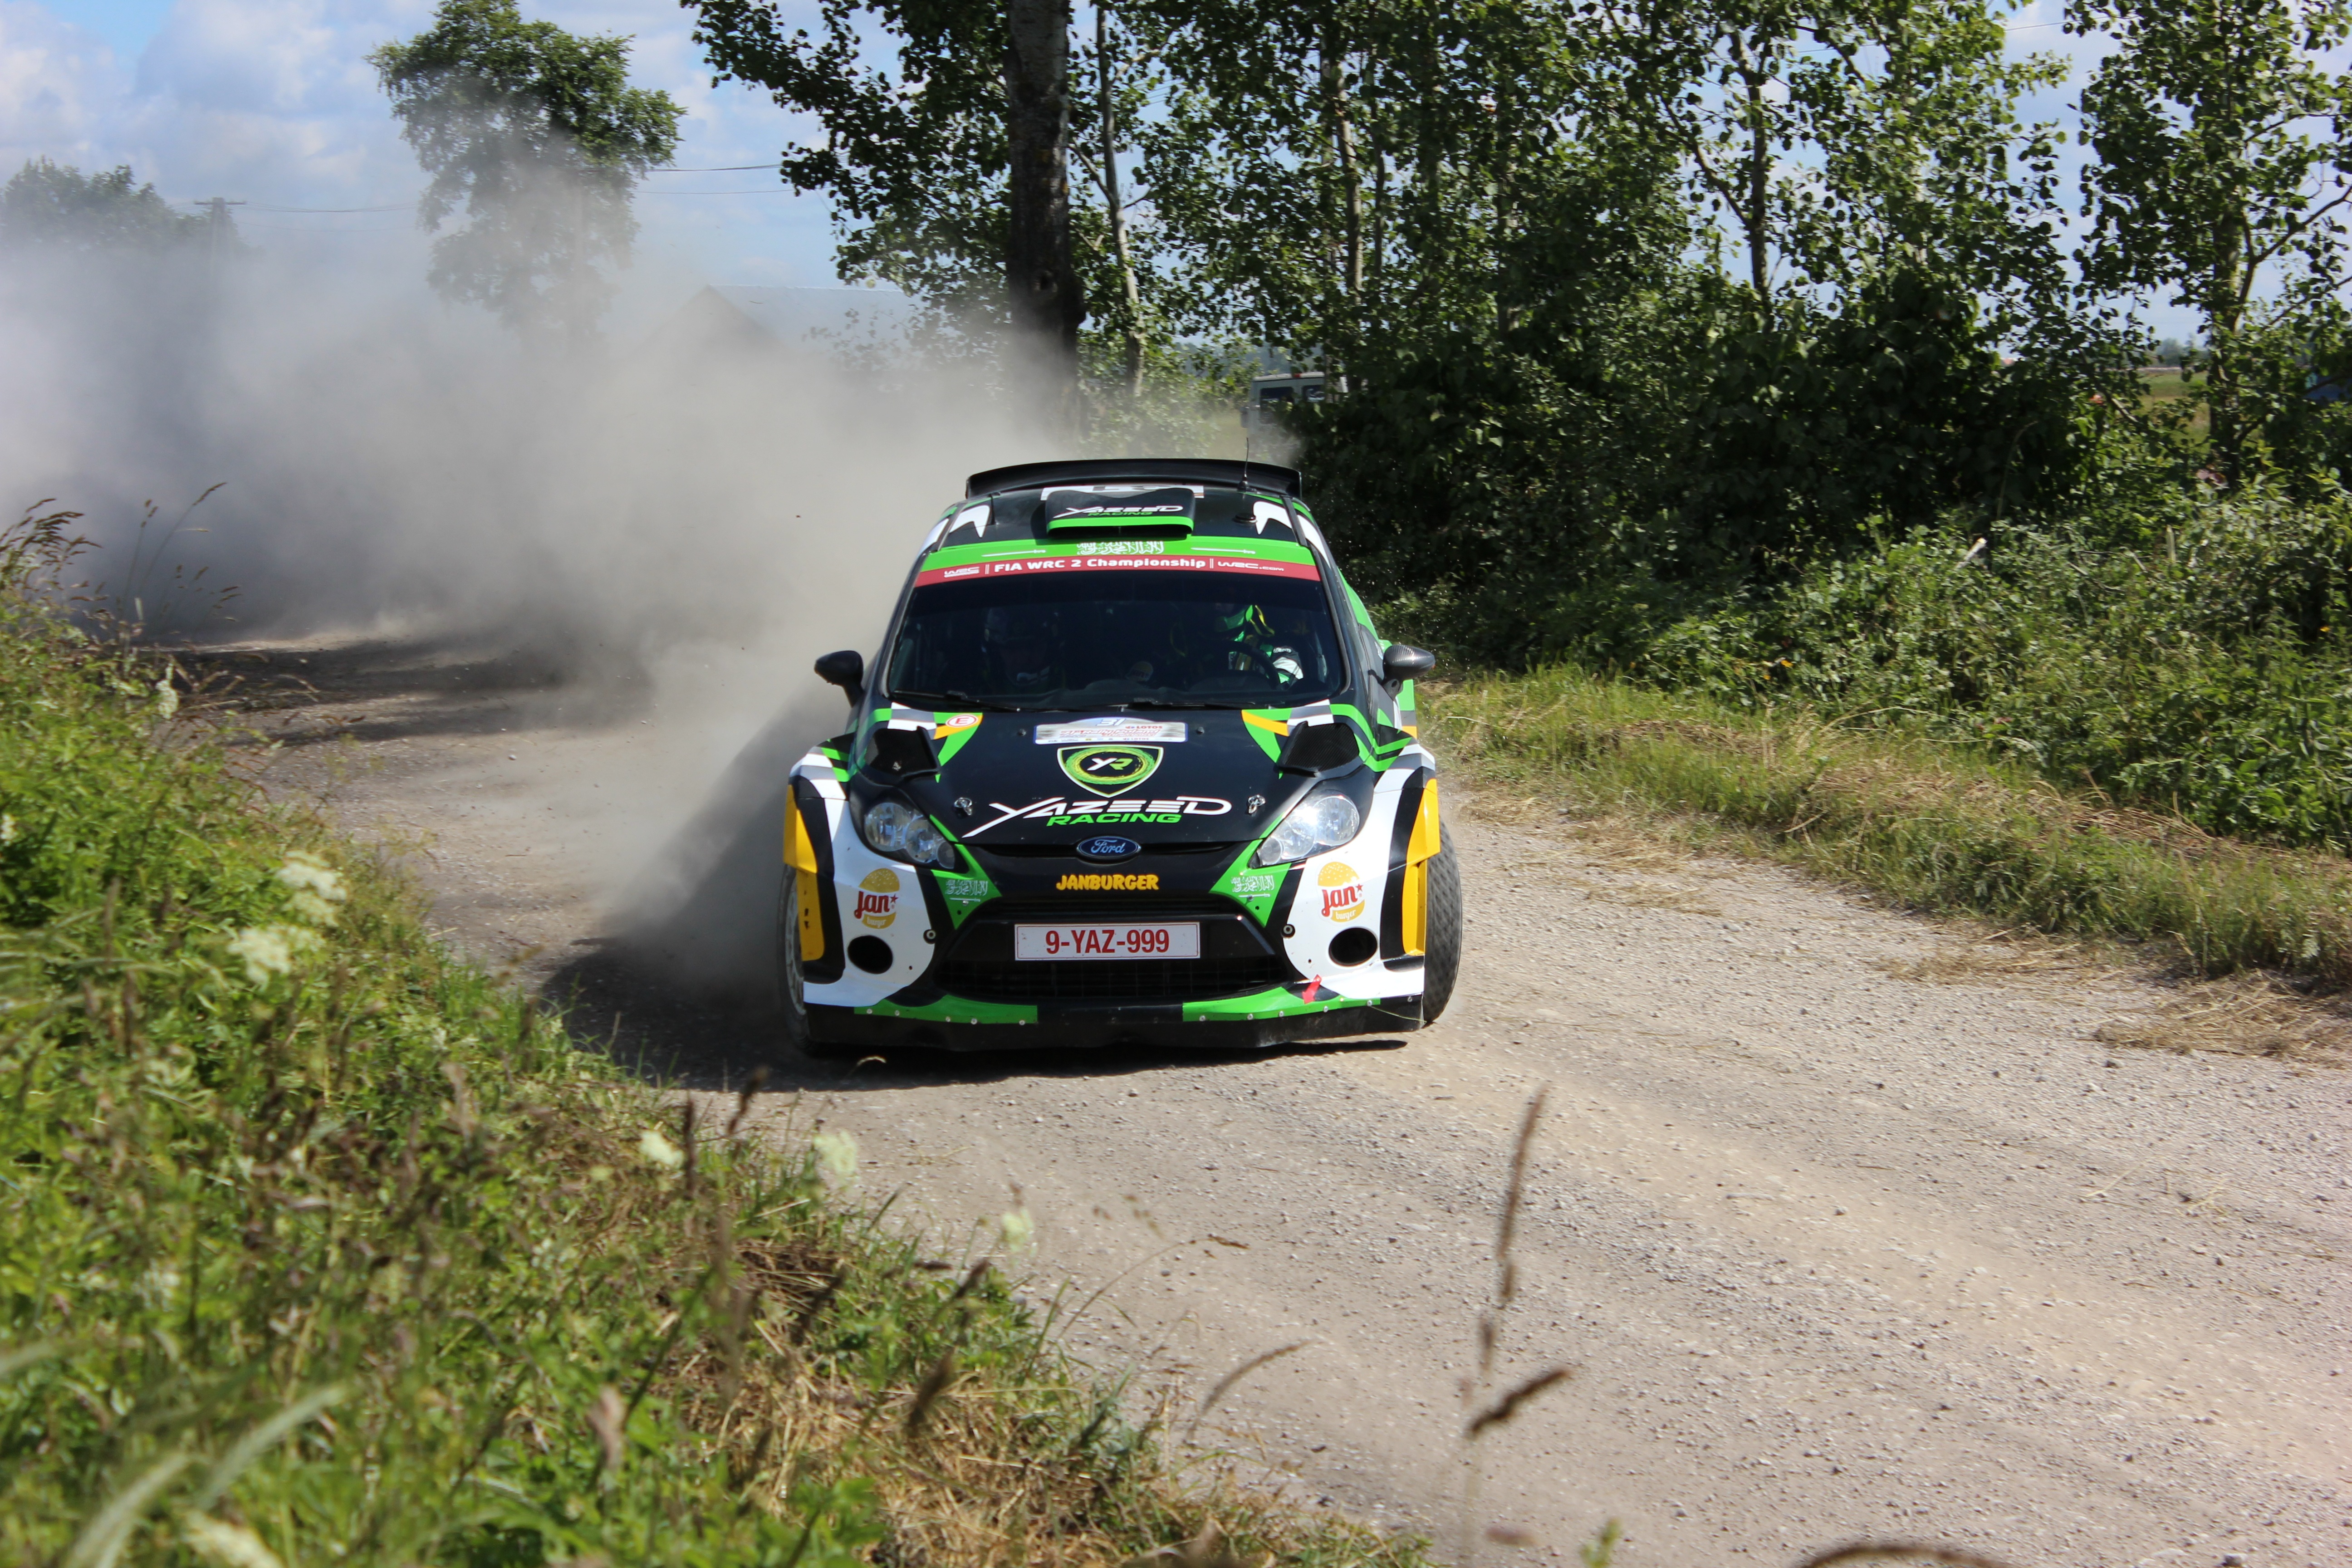
race car, ford, sports, racing, lotus, motorsport, 71 rally poland 2014, wrc, auto racing, family car, rallycross, dirt track racing, rallying, world rally championship, yazzed al rajhi, m sport